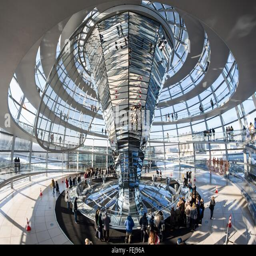
inside view of the dome .